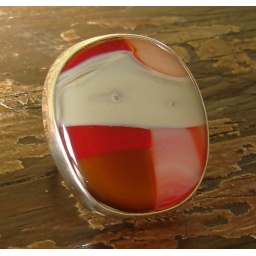
fused dichroic glass ring set in sterling silver